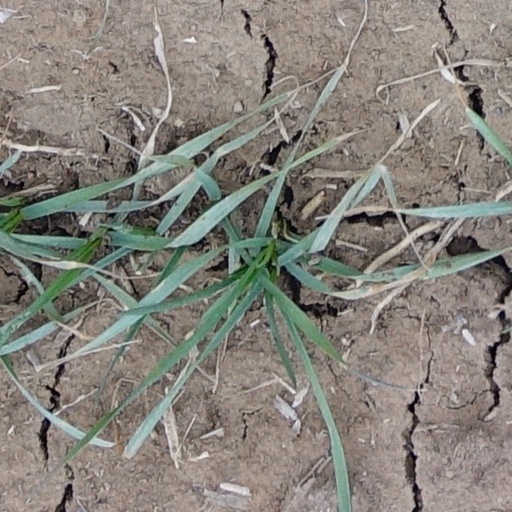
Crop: wheat